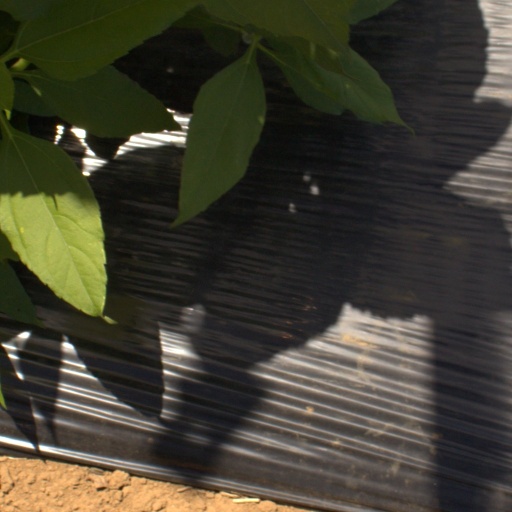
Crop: Jerusalem artichoke